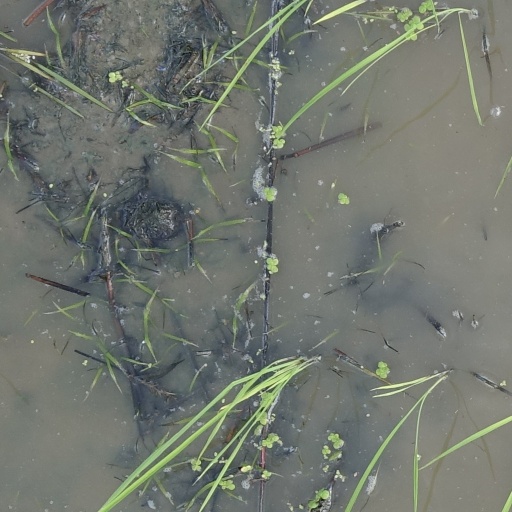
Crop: rice